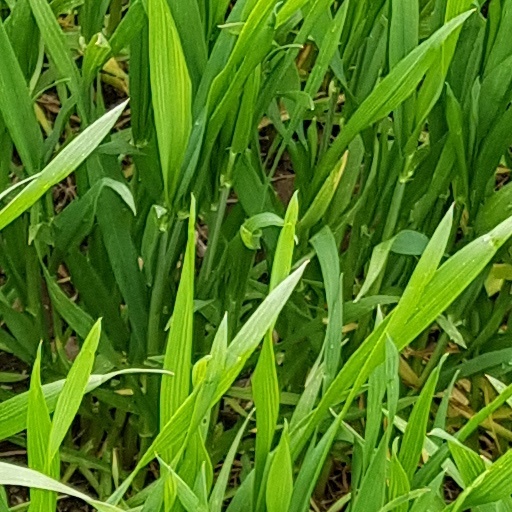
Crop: wheat